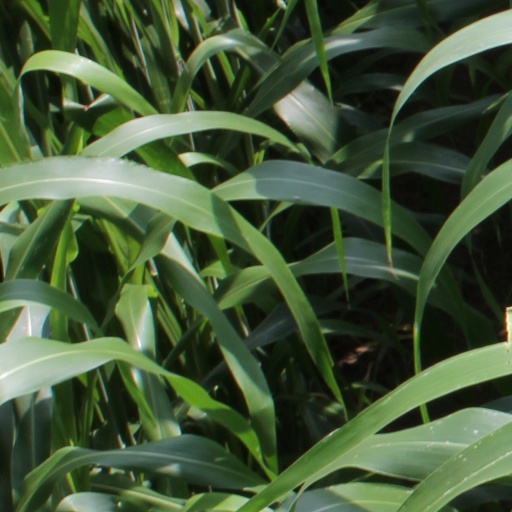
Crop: sorghum